Doping in sport

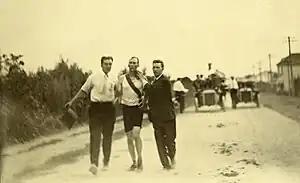
Hicks and supporters at the 1904 Summer Olympics

These "de facto experiments investigating the physiology of stress as well as the substances that might alleviate exhaustion" were not unknown outside cycling.